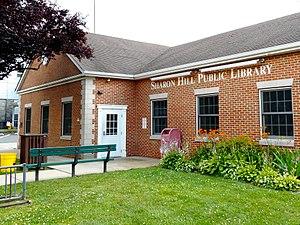
Sharon Hill est un borough situé dans le comté de Delaware, dans le Commonwealth de Pennsylvanie, aux États-Unis. Sa population s’élevait à 5 697 habitants lors du recensement de 2010, estimée à 5 675 habitants en 2018.